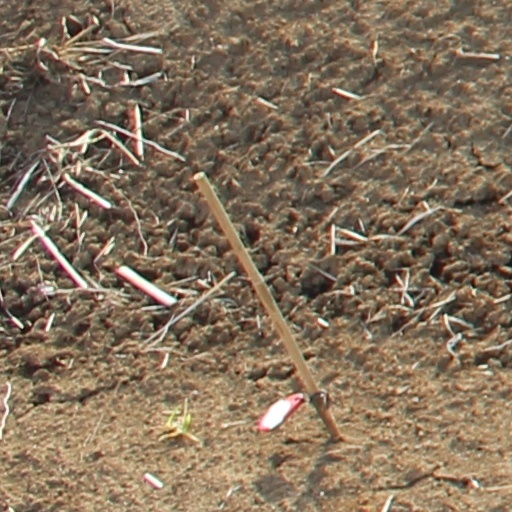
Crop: wheat